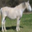
Label: horse